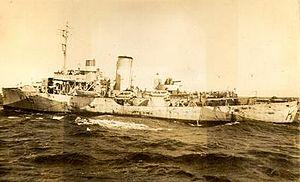
Le théâtre américain de la Seconde Guerre mondiale était une zone d'opérations mineure, en raison de son éloignement des zones de guerre européennes et asiatiques.